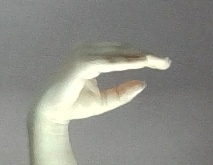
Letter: jeem